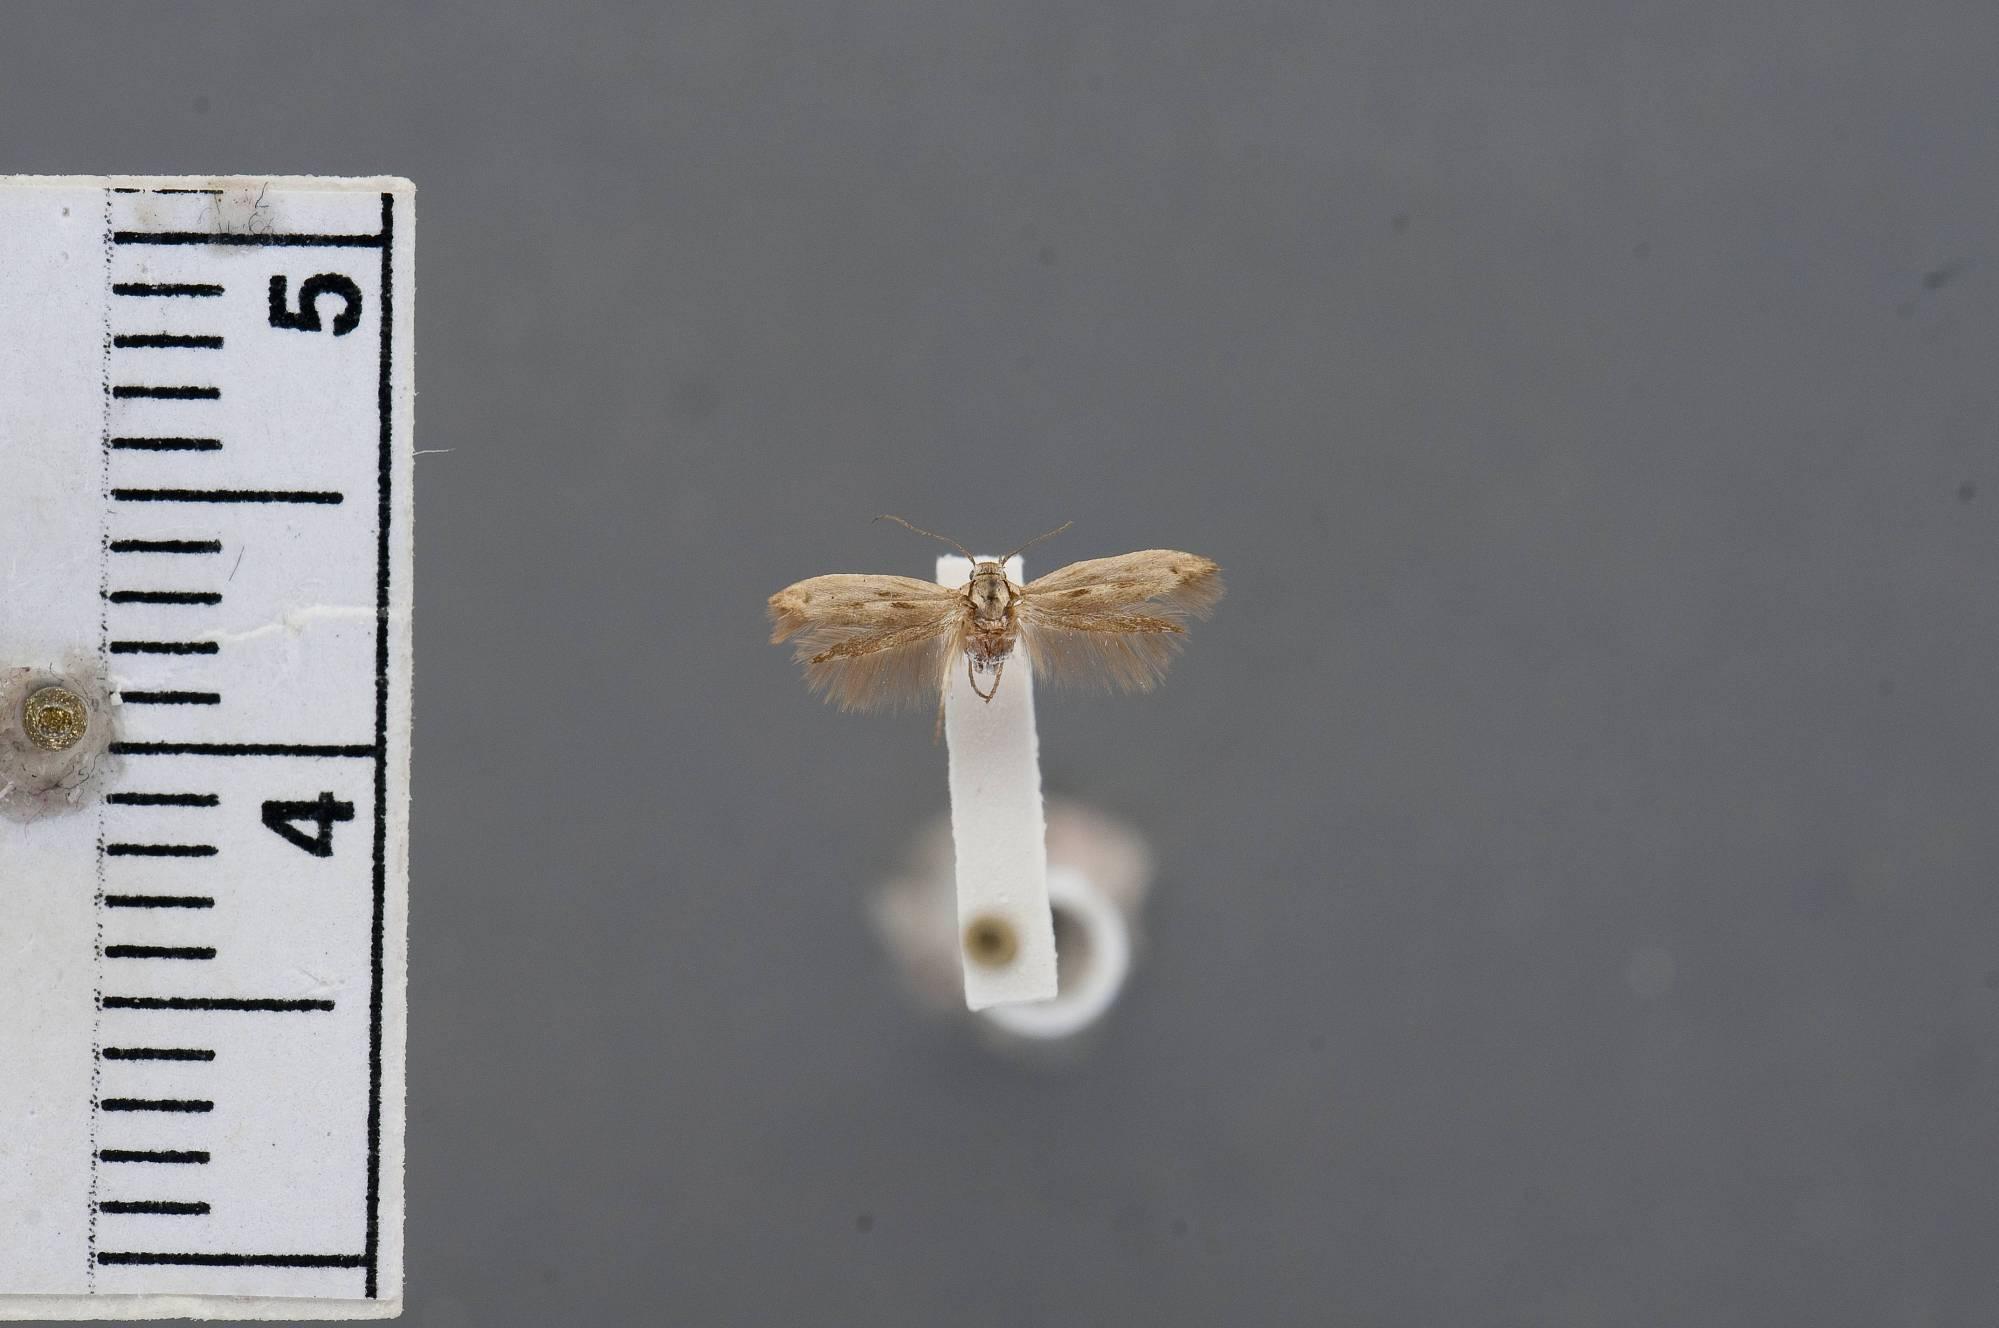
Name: Butalis perspicillella
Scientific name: Butalis perspicillella Walsingham, 1888
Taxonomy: Animalia, Arthropoda, Insecta, Lepidoptera, Glossata, Scythrididae, Scythridinae
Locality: Folsom, Sacramento, California, United States
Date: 15 Jul 1885